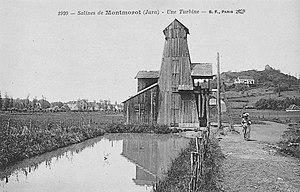
Un puits saumure de la saline de Montmorot.
La saline de Montmorot est une mine de sel active de 1752 à 1966 à Montmorot, commune limitrophe de Lons-le-Saunier dans le Jura, dans l'est de la France. Des bâtiments subsistent et sont reconvertis, certains abritent les archives départementales du Jura.